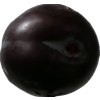
Label: plum